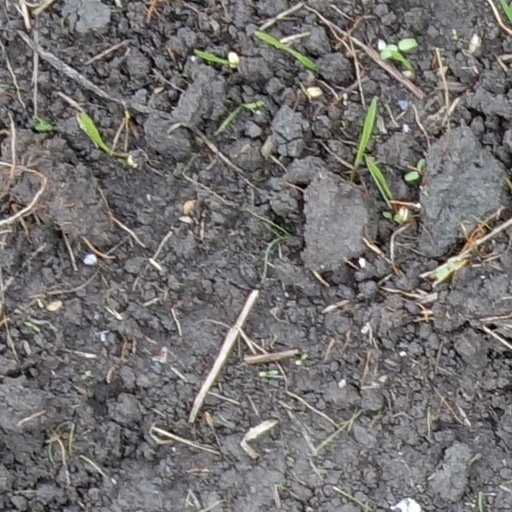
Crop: wheat